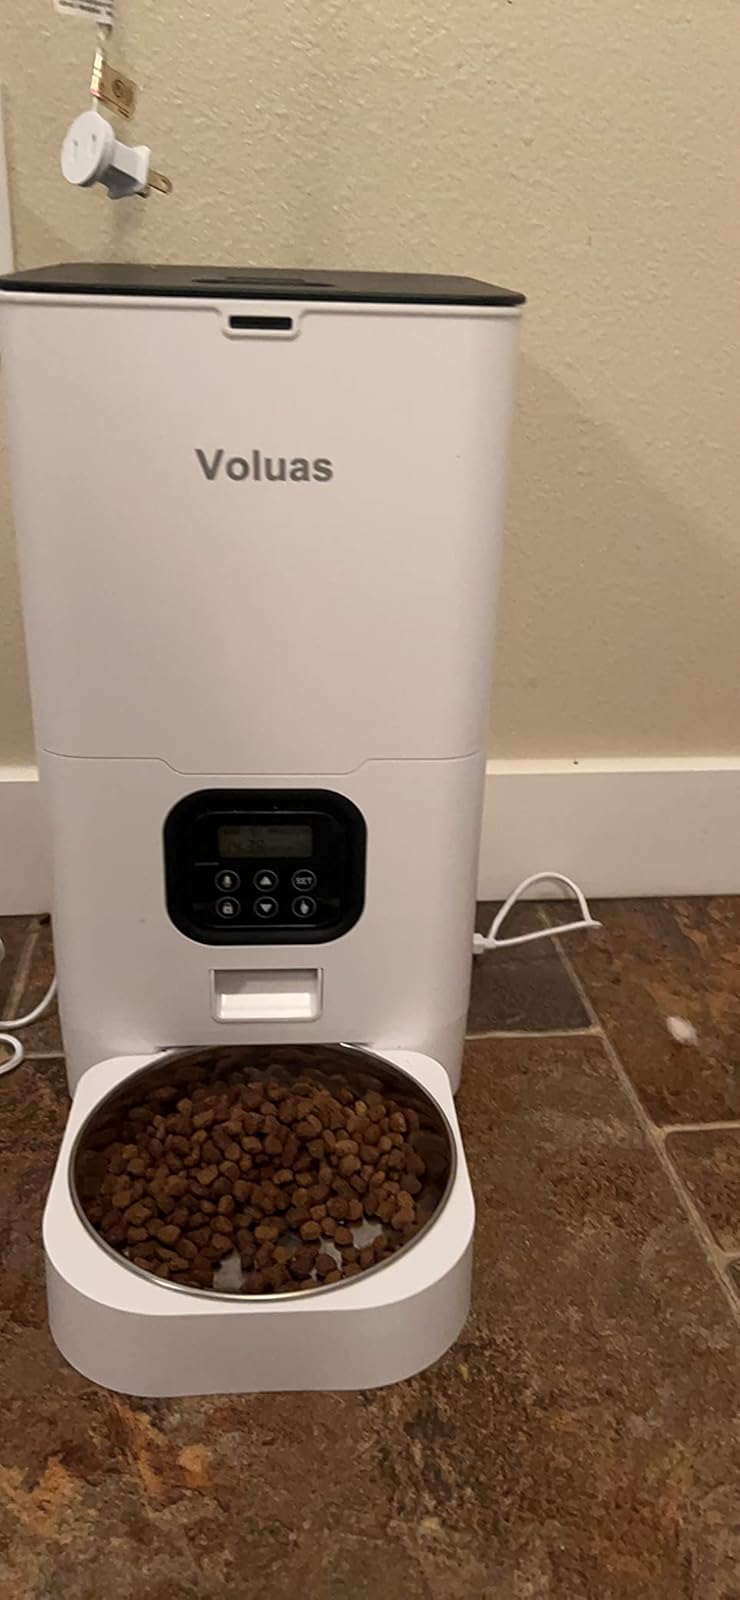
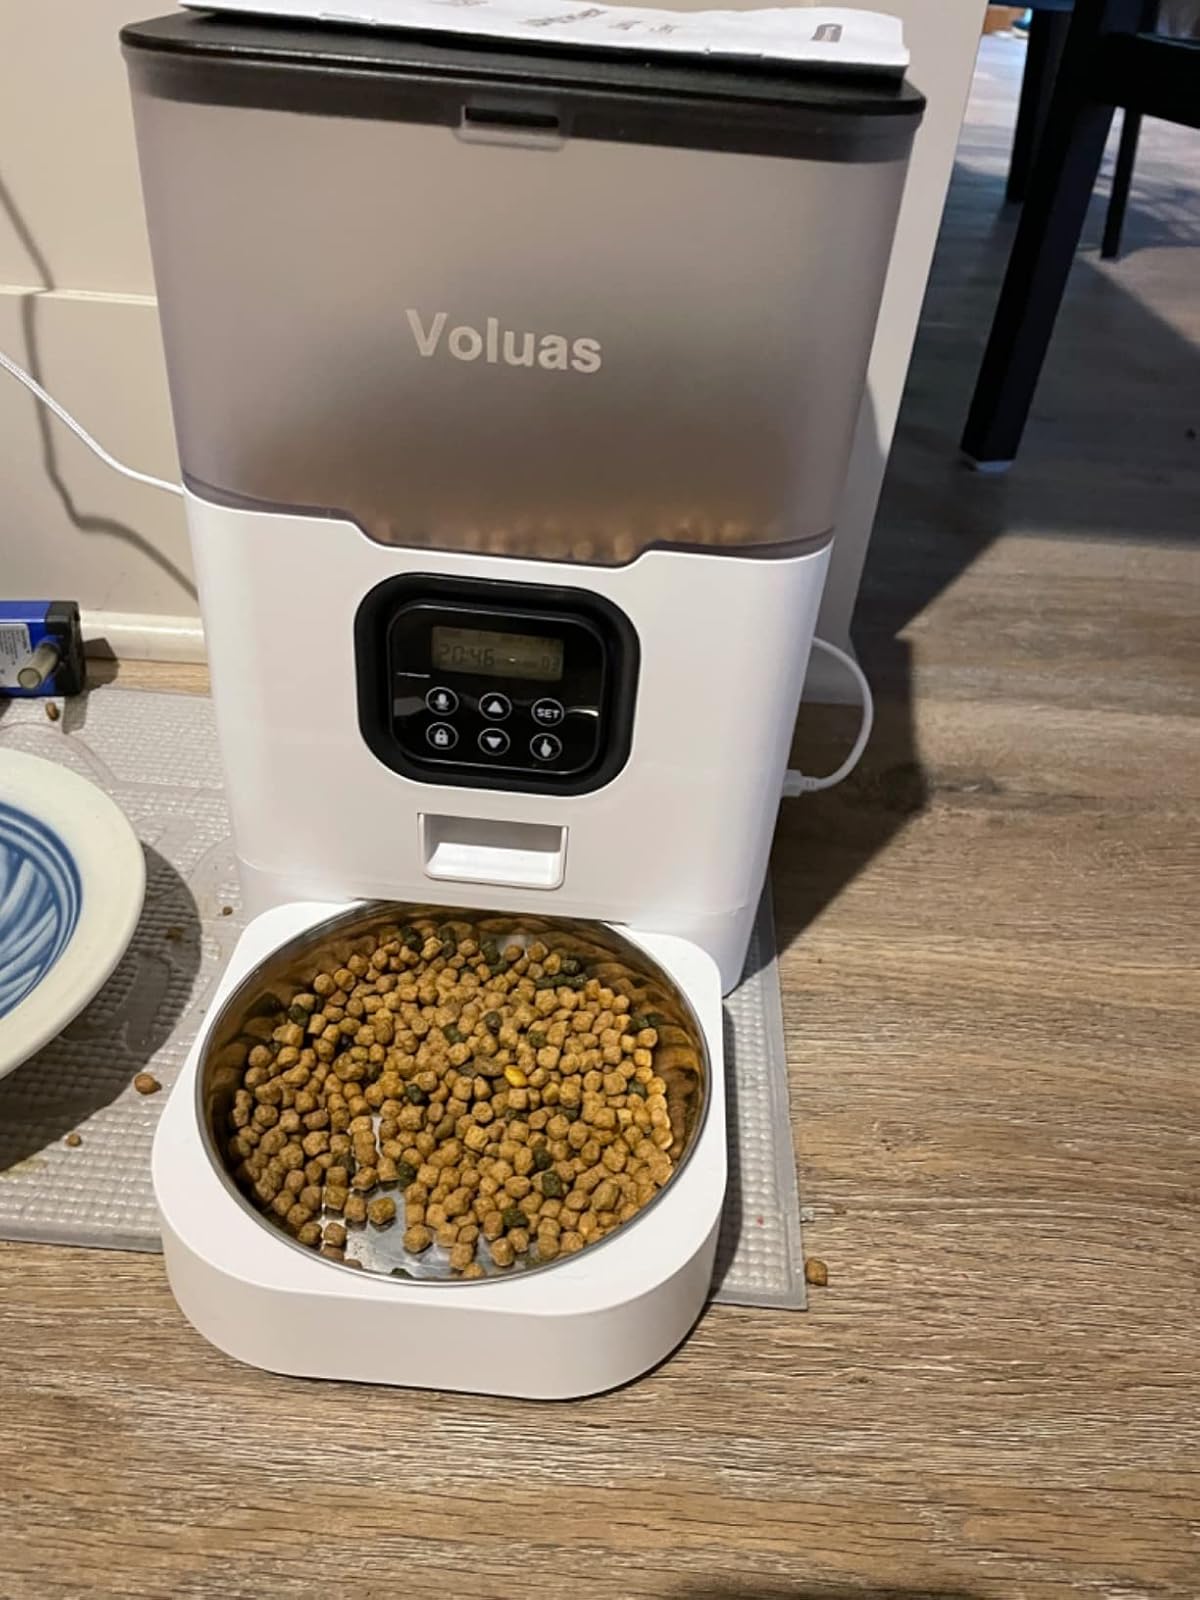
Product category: items_feeder
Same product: no